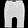
Label: Trouser